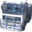
Label: truck